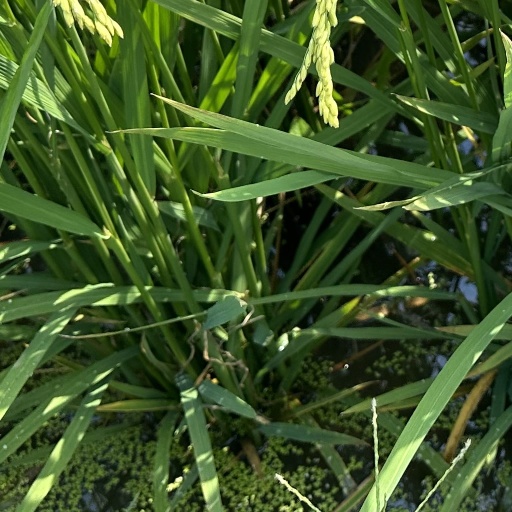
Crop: rice